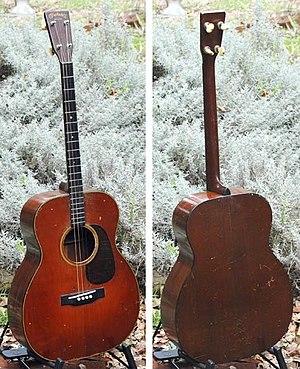
La guitare ténor est une version plus petite à quatre cordes des guitares acoustiques ou électriques. L'instrument a été développé afin que les joueurs de banjo ténor ou de mandoline puissent disposer d'un instrument avec une meilleure résonance et une plus grande projection sonore sans avoir à changer leur technique de jeu. Plus tard, des modèles électriques avec un corps plein ont aussi été fabriqués.